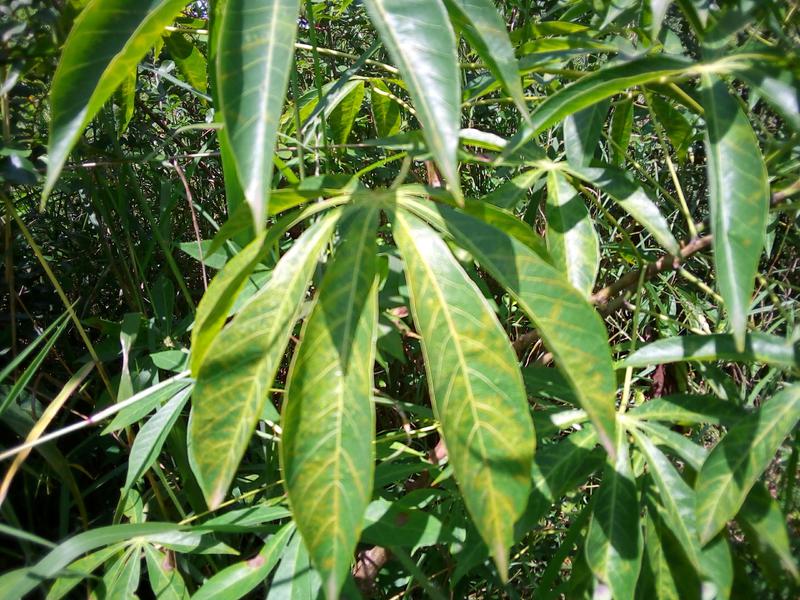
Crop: cassava
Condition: brown_streak_disease